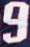
Number: 9